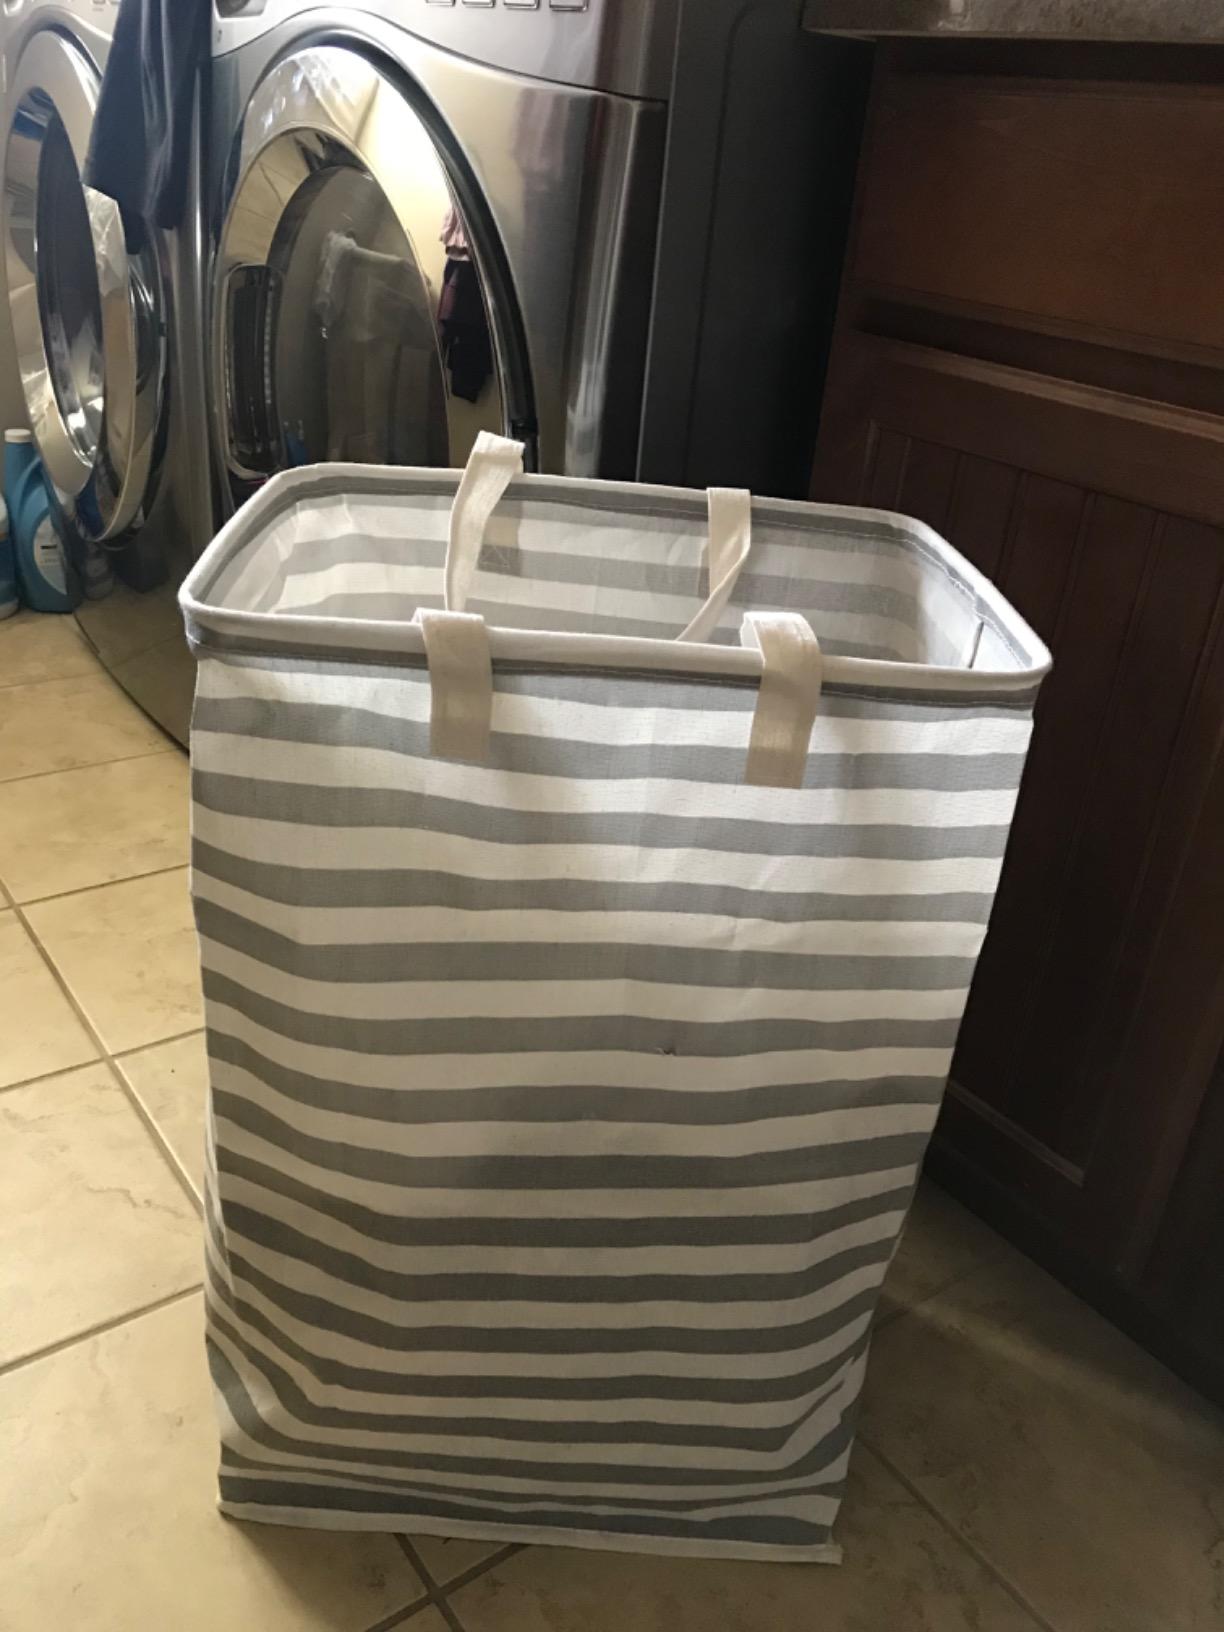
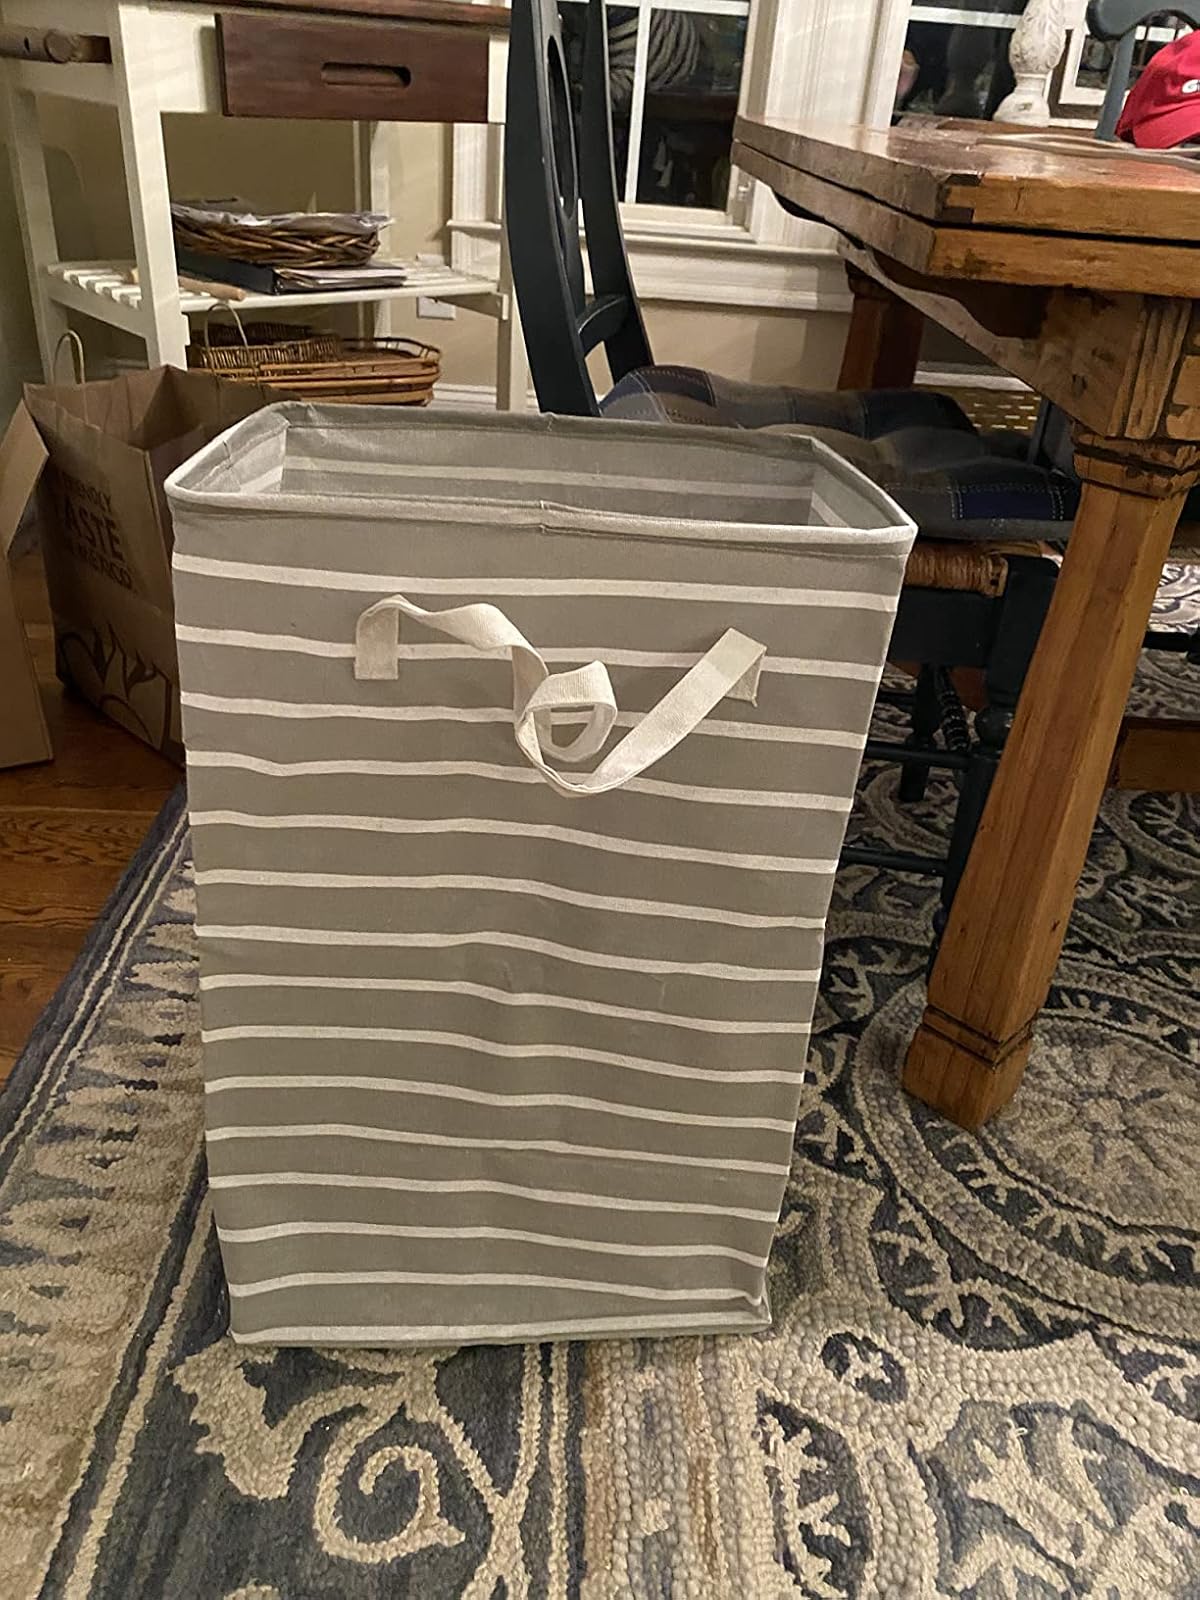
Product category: items_hamper
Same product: no